Brahmi script

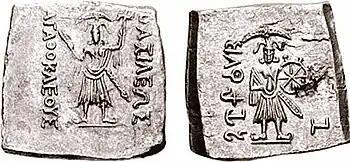
Coin (circa 180 BCE) of Agathocles with Indian deities, in Greek and Brahmi.Obverse: With Greek legend: ("Basileōs Agathokleous").Reverse: With Brahmi legend: .

The mainstream view is that Brahmi has an origin in Semitic scripts (usually Aramaic). This is accepted by the vast majority of script scholars since the publications by Albrecht Weber (1856) and Georg Bühler's "On the origin of the Indian Brahma alphabet" (1895). Bühler's ideas have been particularly influential, though even by the 1895 date of his opus on the subject, he could identify no fewer than five competing theories of the origin, one positing an indigenous origin and the others deriving it from various Semitic models.